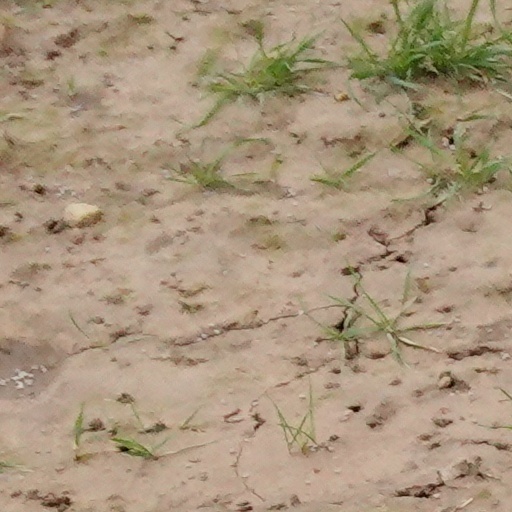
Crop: wheat